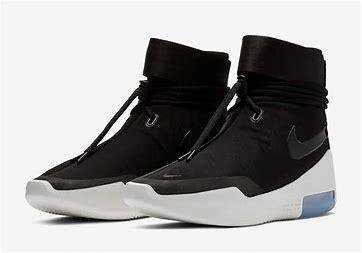
Brand: Nike
Model: Fear of God